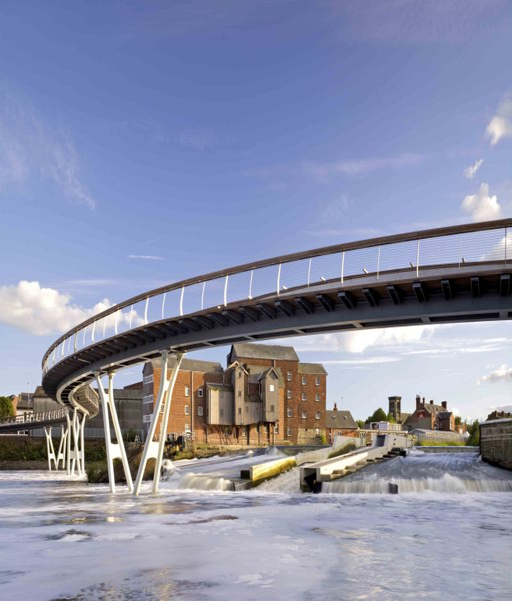
... and local people to deliver a new bridge